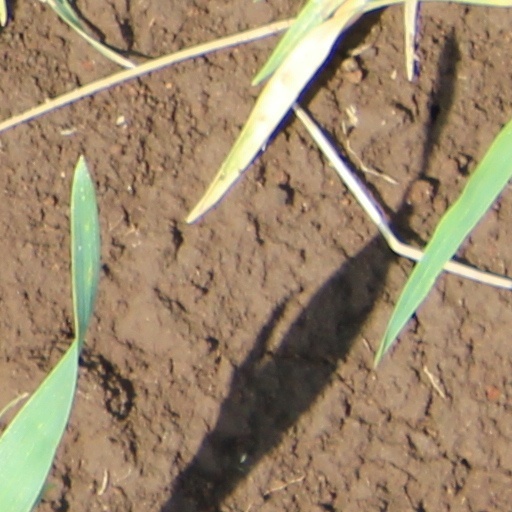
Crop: wheat